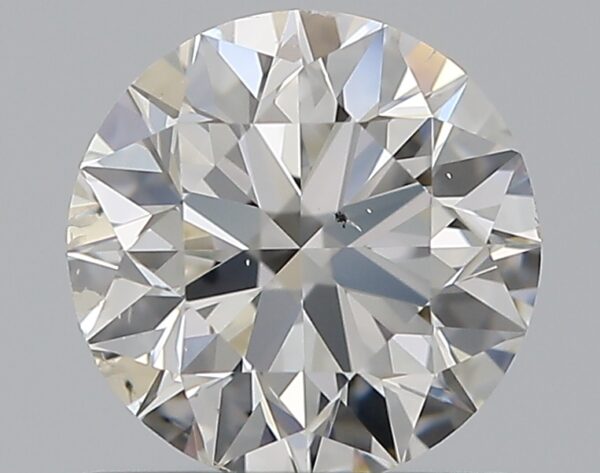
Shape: round
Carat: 0.72
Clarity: SI2
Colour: G
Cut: EX
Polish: EX
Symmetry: EX
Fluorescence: M
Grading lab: GIA
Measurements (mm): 5.68 x 5.72 x 3.57